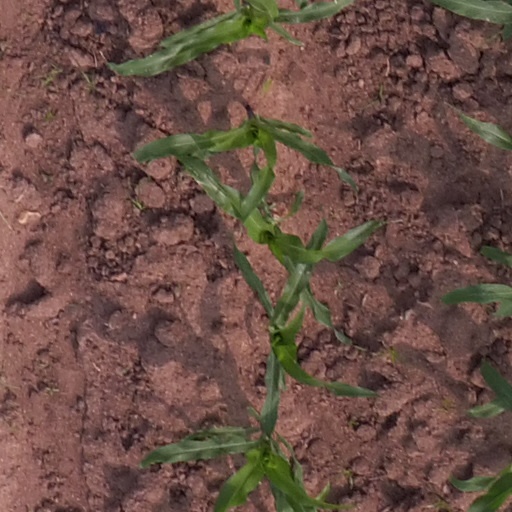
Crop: maize; corn